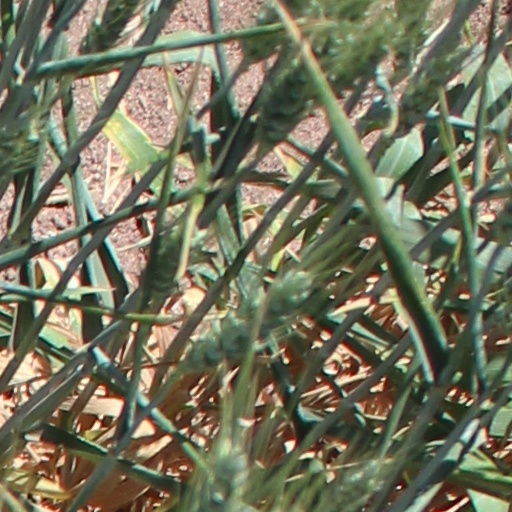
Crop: wheat